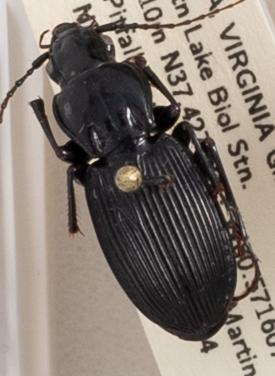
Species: Pterostichus lachrymosus
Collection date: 2018-08-14
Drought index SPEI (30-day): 1.962
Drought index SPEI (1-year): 0.47
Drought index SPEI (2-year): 0.694